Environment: lab
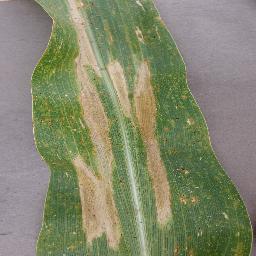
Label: northern_corn_leaf_blight